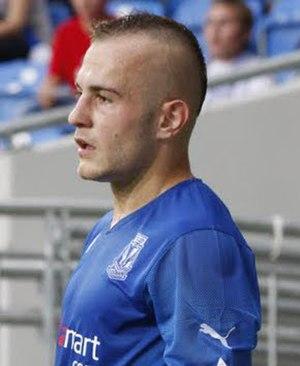
Gergő Lovrencsics, né le 1ᵉʳ septembre 1988 à Szolnok, est un footballeur international hongrois. Il occupe actuellement le poste de milieu de terrain offensif voire d'attaquant au Ferencvaros.